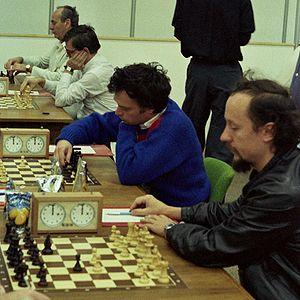
Zoltán Ribli est un grand maître hongrois du jeu d'échecs et triple champion de Hongrie.
József Pintér est un joueur d'échecs et un entraîneur hongrois né le 9 novembre 1953 à Budapest. Grand maître international depuis 1982 et champion de Hongrie en 1978 et 1979, il a participé à huit olympiades d'échecs de 1980 à 1998 et à trois tournois interzonaux de 1982 à 1987.